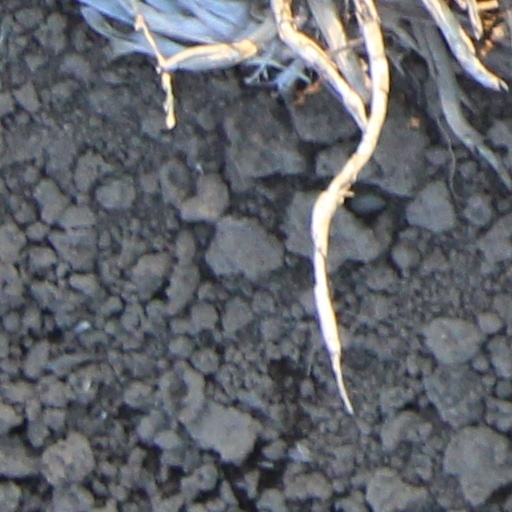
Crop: wheat